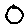
Label: 0